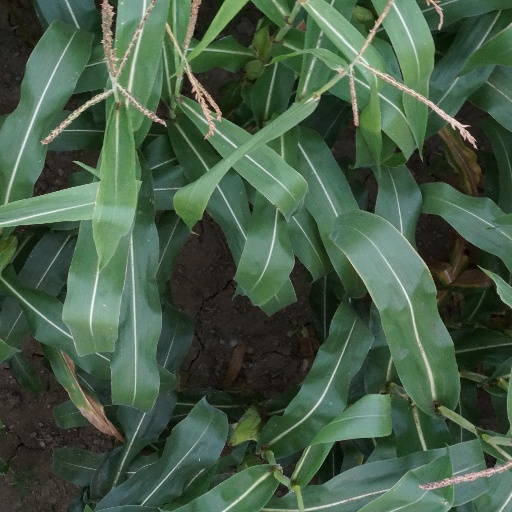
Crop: maize; corn